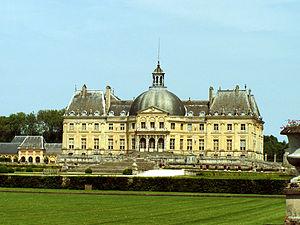
Château de Vaux-le-Vicomte, France
Un certain nombre d'œuvres cinématographiques et télévisuelles ont été tournés dans le département de Seine-et-Marne.